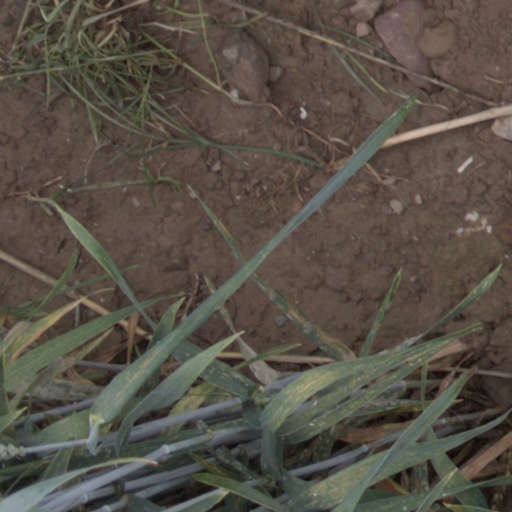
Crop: wheat